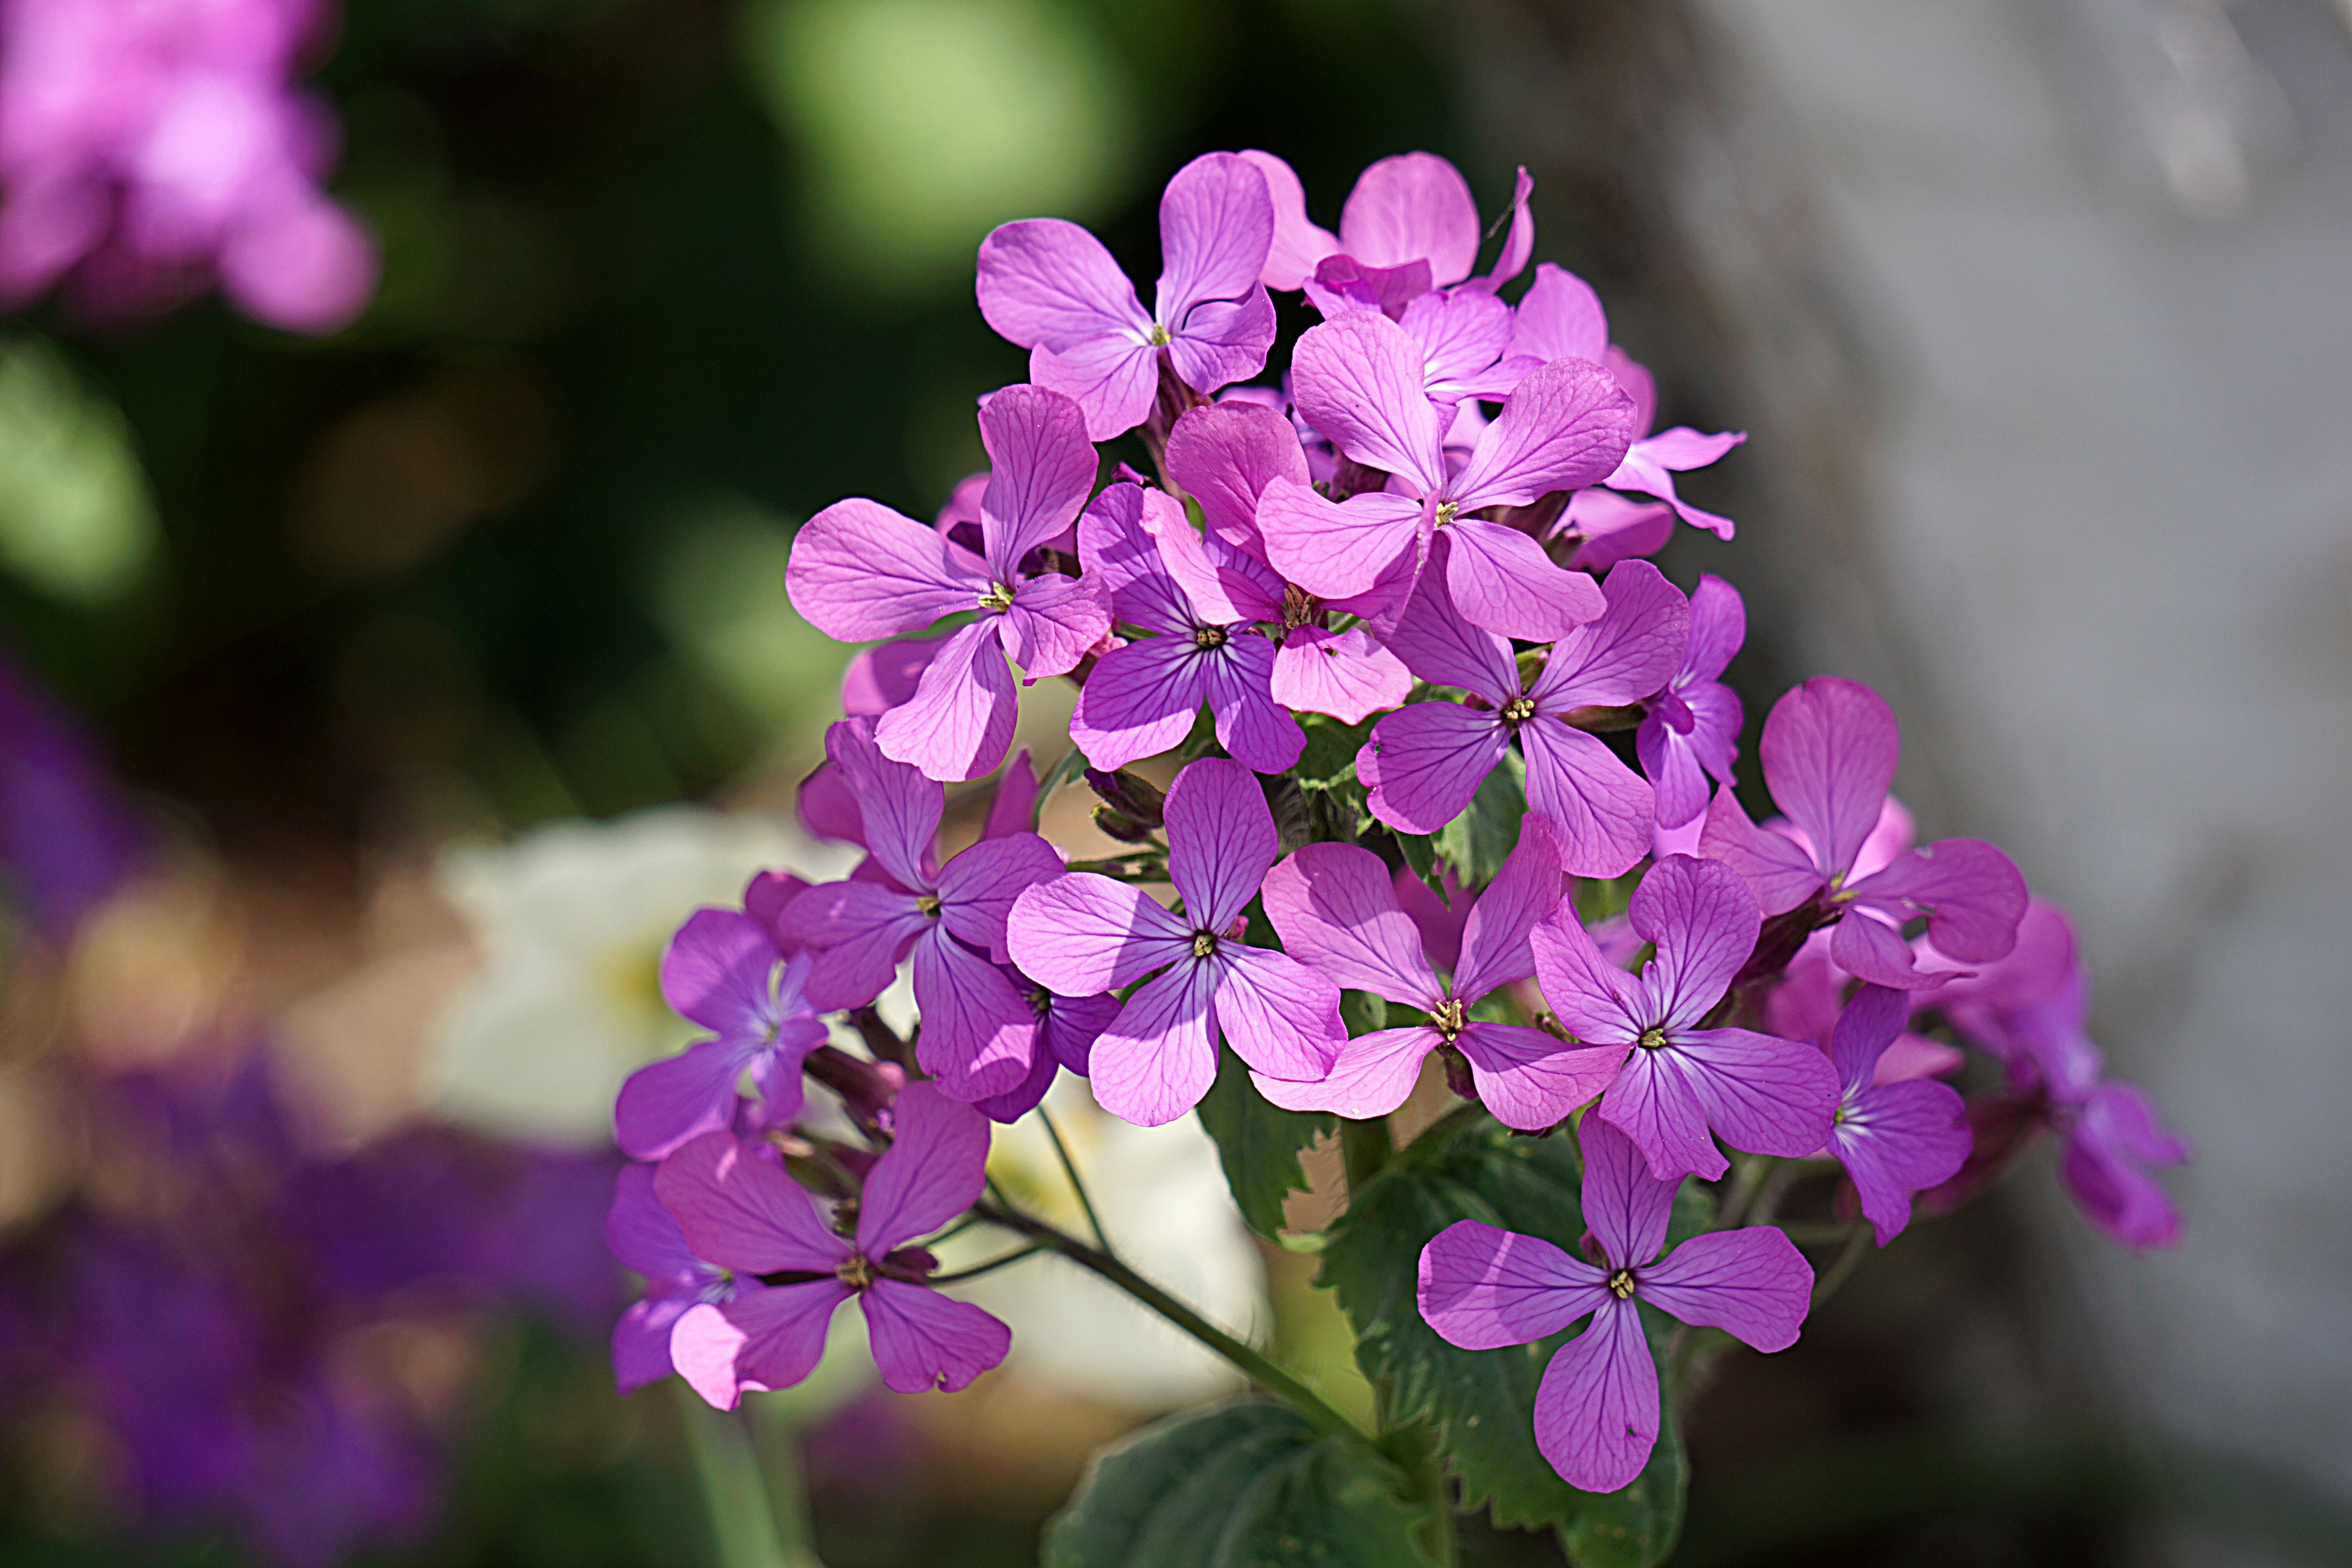
nature, blossom, plant, flower, petal, spring, botany, garden, flora, wildflower, geranium, petals, flowering, macro photography, flowering plant, rose geranium, annual plant, land plant, dame's rocket